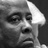
Emotion: sad